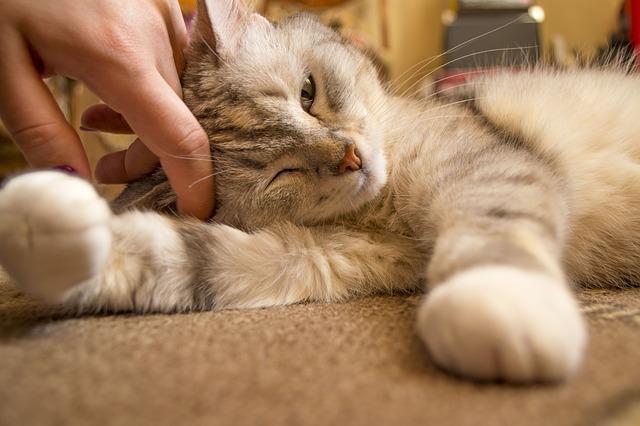
cat